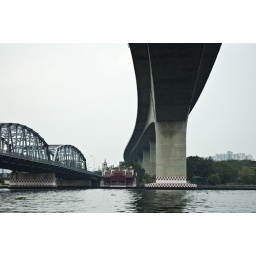
bridge over the river chao